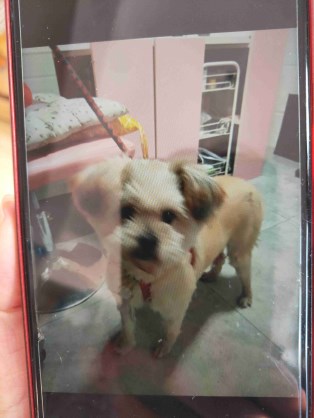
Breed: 3336-n000121-chinese_rural_dog